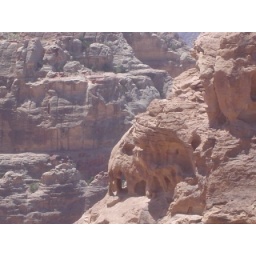
089 elephant in the rock